Star Wars (film)

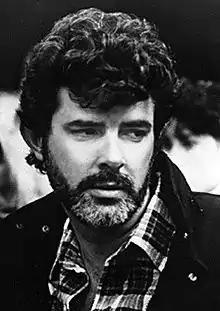
"Star Wars" creator George Lucas (pictured in 1986)

Lucas had the idea for a space opera prior to 1971. According to Mark Hamill, he wanted to make it before his 1973 coming-of-age film "American Graffiti". His original plan was to adapt the "Flash Gordon" space adventure comics and serials into films, having been fascinated by them since he was young. Lucas attempted to purchase the rights, but they had already been acquired by producer Dino De Laurentiis. Lucas then discovered that "Flash Gordon" was inspired by the "John Carter of Mars" book series by Edgar Rice Burroughs, the author of "Tarzan". Burroughs, in turn, had been influenced by "", a 1905 science fantasy written by Edwin Arnold. Lucas took the science fantasy concept and began developing what he would later call a "space fantasy".